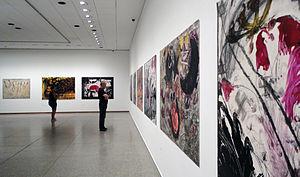
Moshe Gershuni est un peintre et sculpteur israélien.